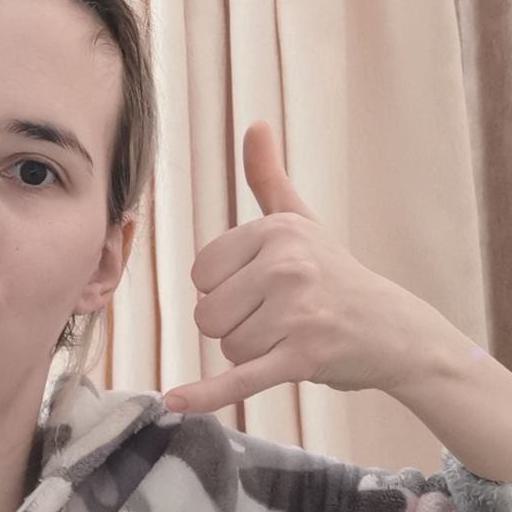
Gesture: call